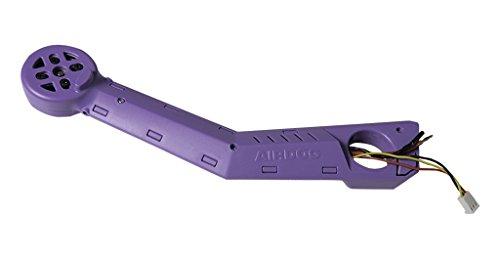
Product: Airdog Front Left Quadcopter Arm
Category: Toys & Games | Hobbies | Remote & App Controlled Vehicles & Parts | Remote & App Controlled Vehicles | Quadcopters & Multirotors
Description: Designed for AirDog Quadcopter Drone AD10.
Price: $18.52
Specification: ProductDimensions:12.2x4.3x2.5inches|ItemWeight:12ounces|ShippingWeight:12ounces(Viewshippingratesandpolicies)|DomesticShipping:ItemcanbeshippedwithinU.S.|InternationalShipping:ThisitemcanbeshippedtoselectcountriesoutsideoftheU.S.LearnMore|ASIN:B01MYTDZL5|Itemmodelnumber:11012|Manufacturerrecommendedage:18yearsandup